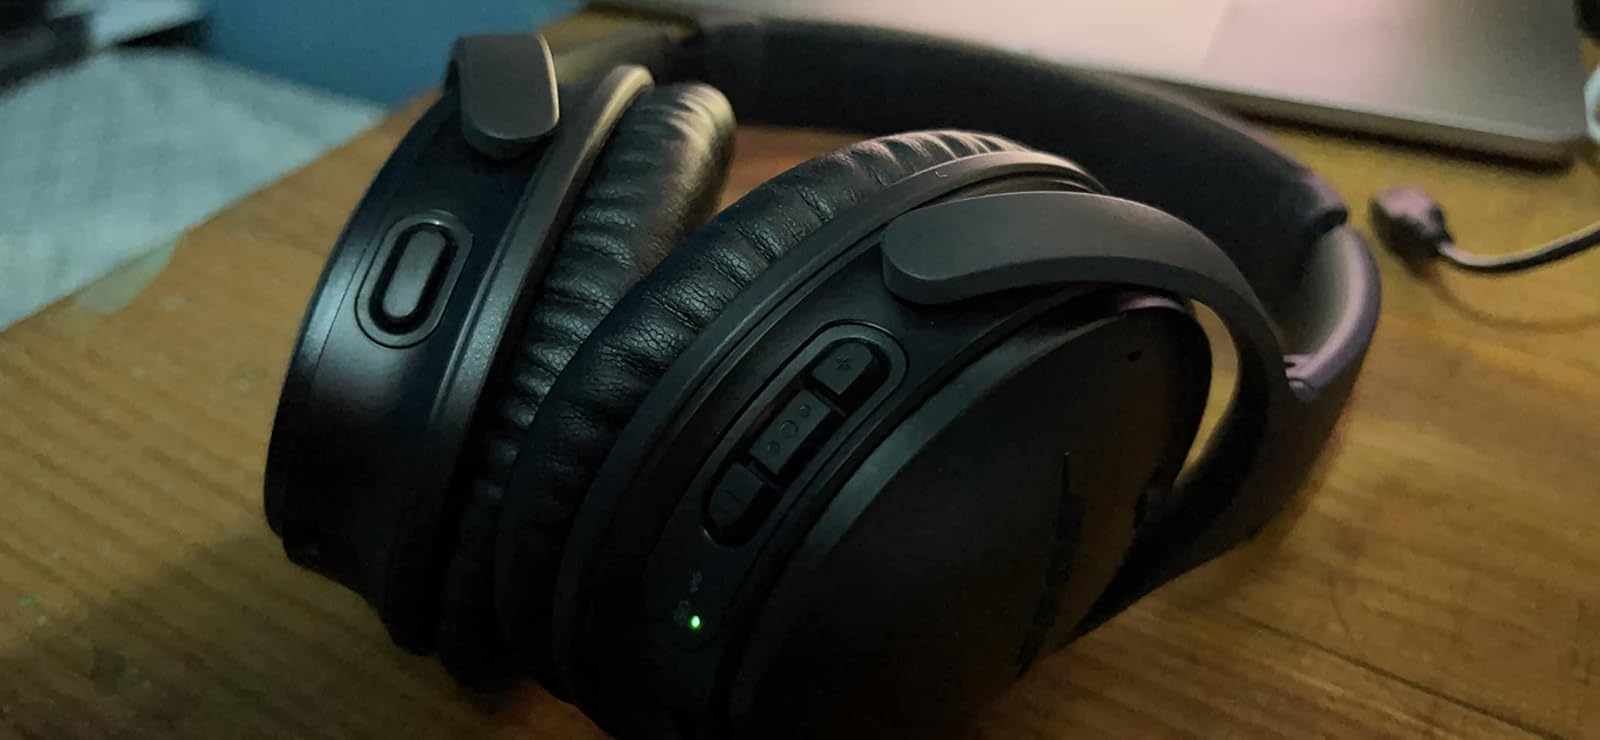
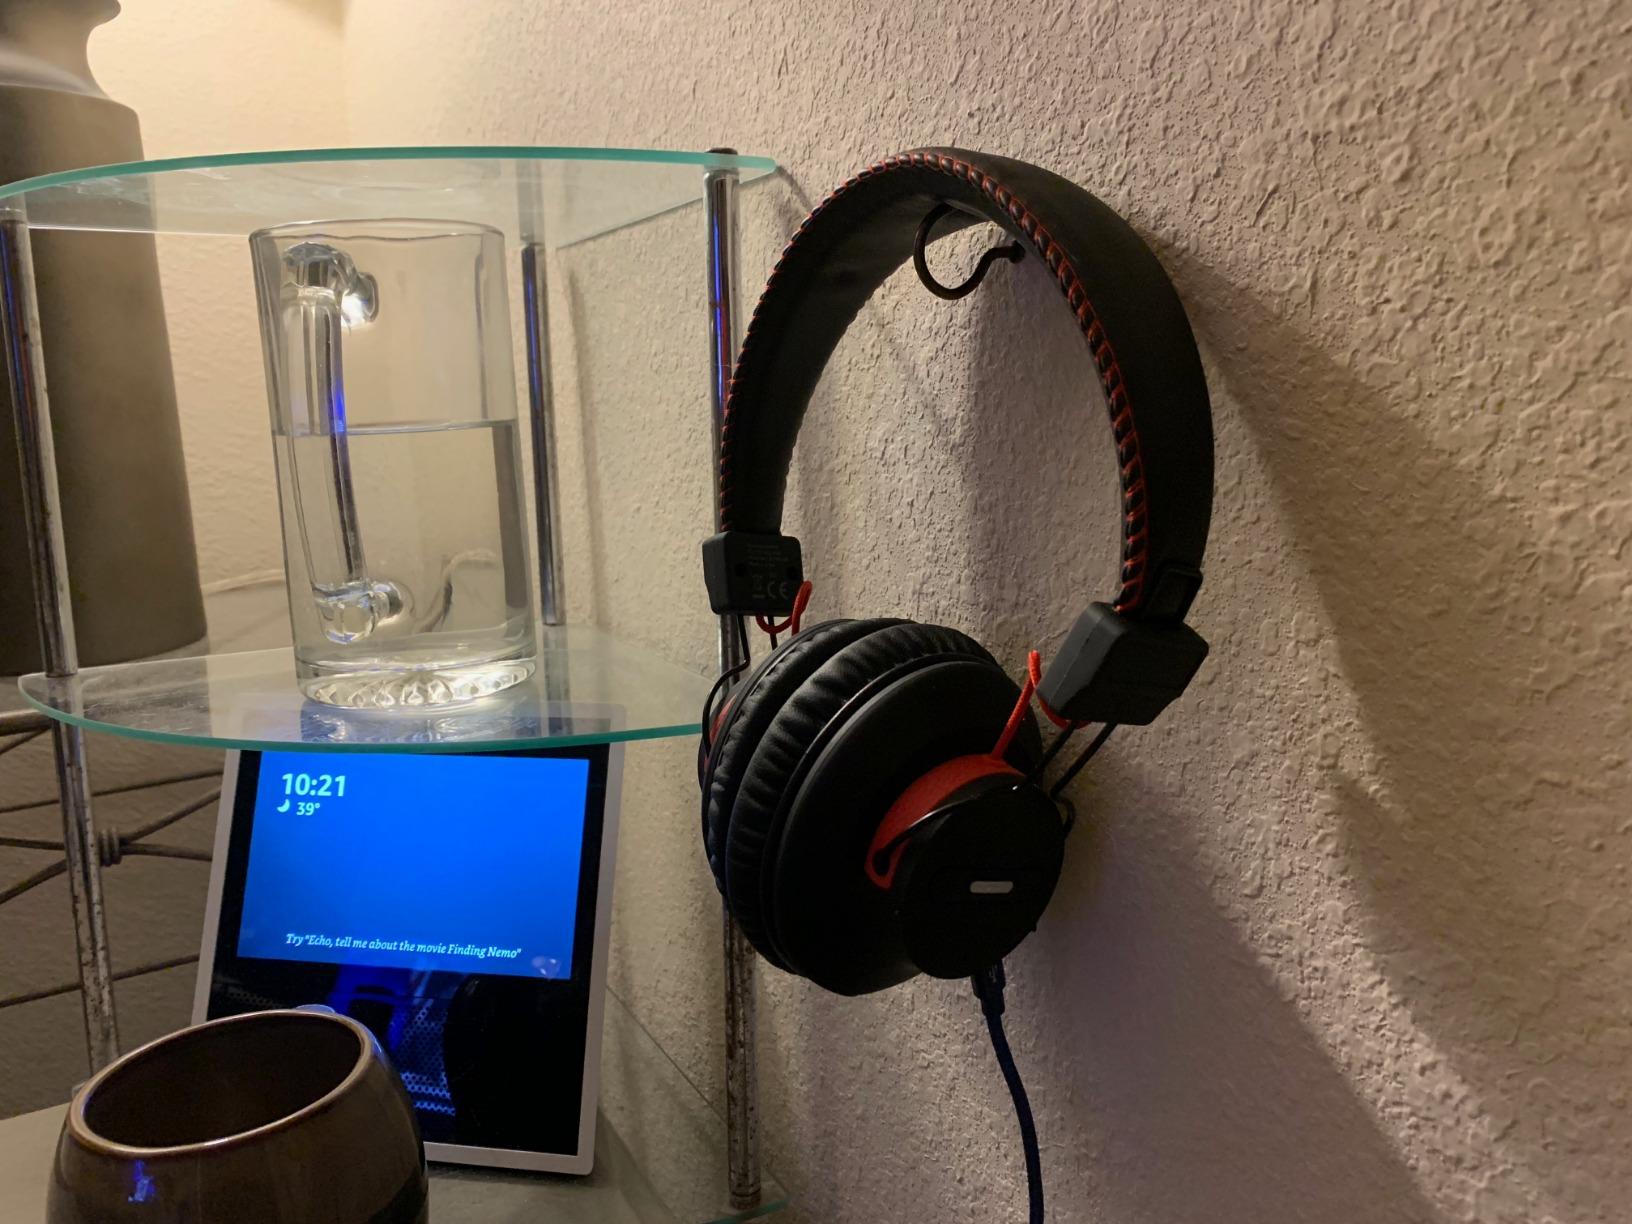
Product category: headphones
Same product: no